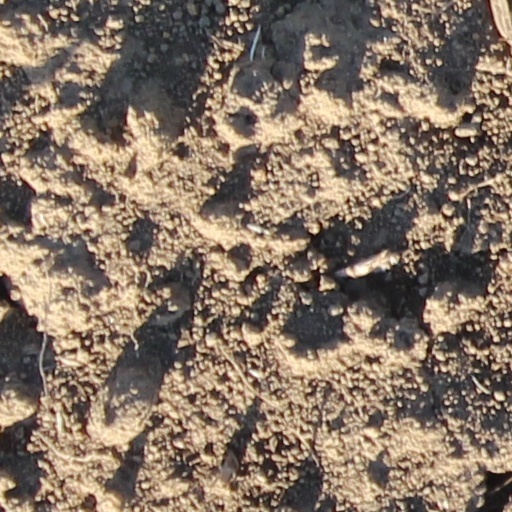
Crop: wheat